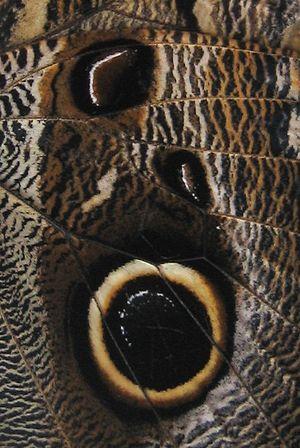
Le Hibou est une espèce de lépidoptères de la famille des Nymphalidae et de la sous-famille des Morphinae et du genre Caligo.